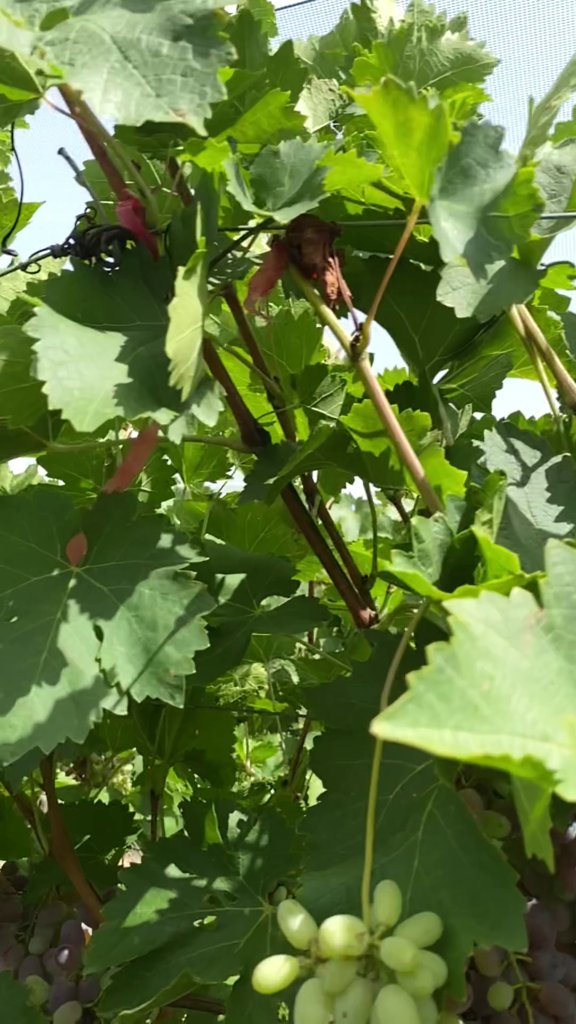
Berries visible: 51
Grape clusters: 3